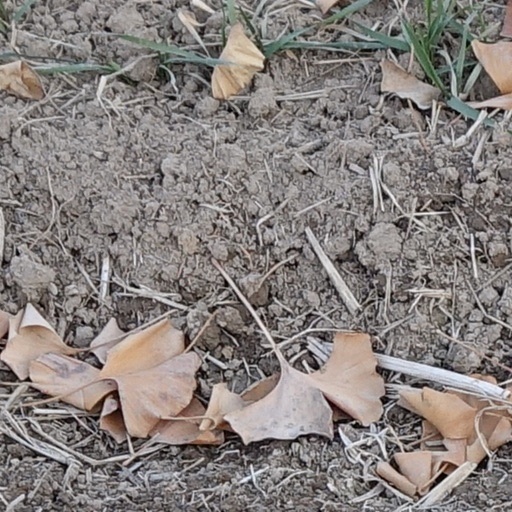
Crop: wheat